Emerald

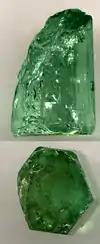
Emerald showing its hexagonal structure

Both hydrothermal and "flux-growth" synthetics have been produced, and a method has been developed for producing an emerald overgrowth on colorless beryl. The first commercially successful emerald synthesis process was that of Carroll Chatham, likely involving a lithium vanadate flux process, as Chatham's emeralds do not have any water and contain traces of vanadate, molybdenum and vanadium. The other large producer of flux emeralds was Pierre Gilson Sr., whose products have been on the market since 1964. Gilson's emeralds are usually grown on natural colorless beryl seeds, which are coated on both sides. Growth occurs at the rate of 1 mm per month, a typical seven-month growth run produces emerald crystals 7 mm thick.